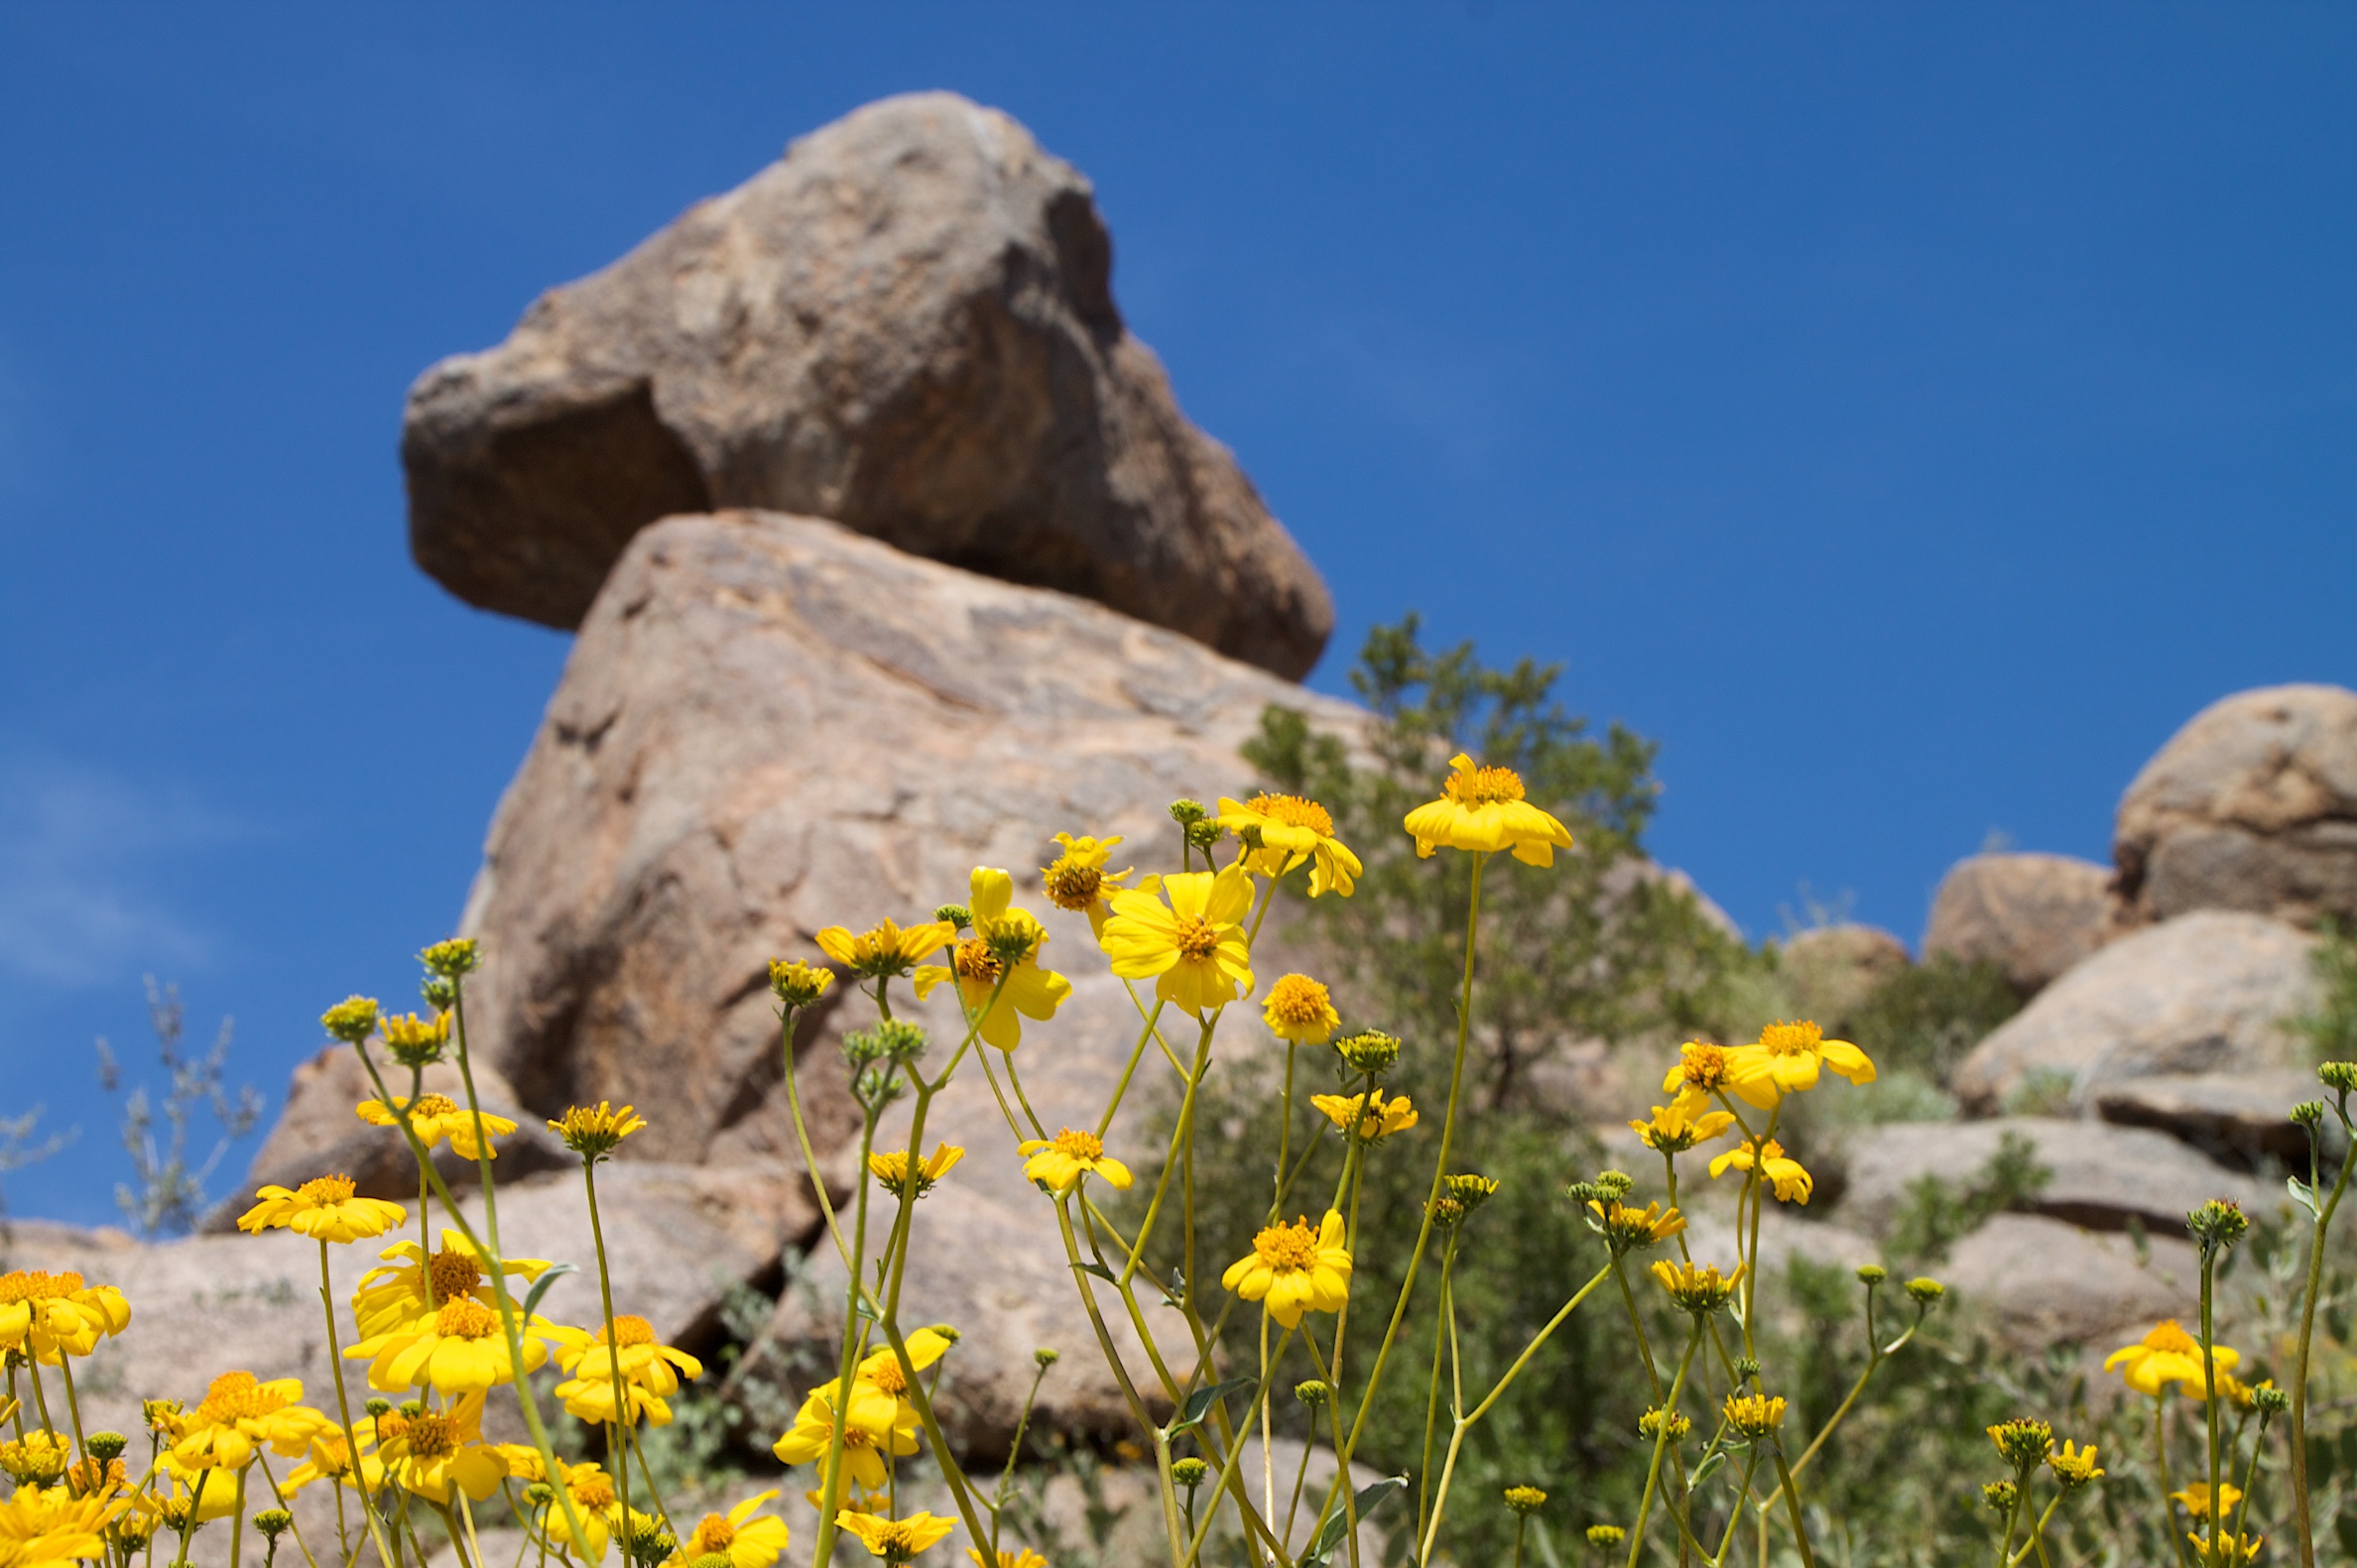
landscape, nature, rock, wilderness, mountain, plant, meadow, prairie, flower, flora, wildflower, plateau, ecosystem, flowering plant, natural environment, land plant